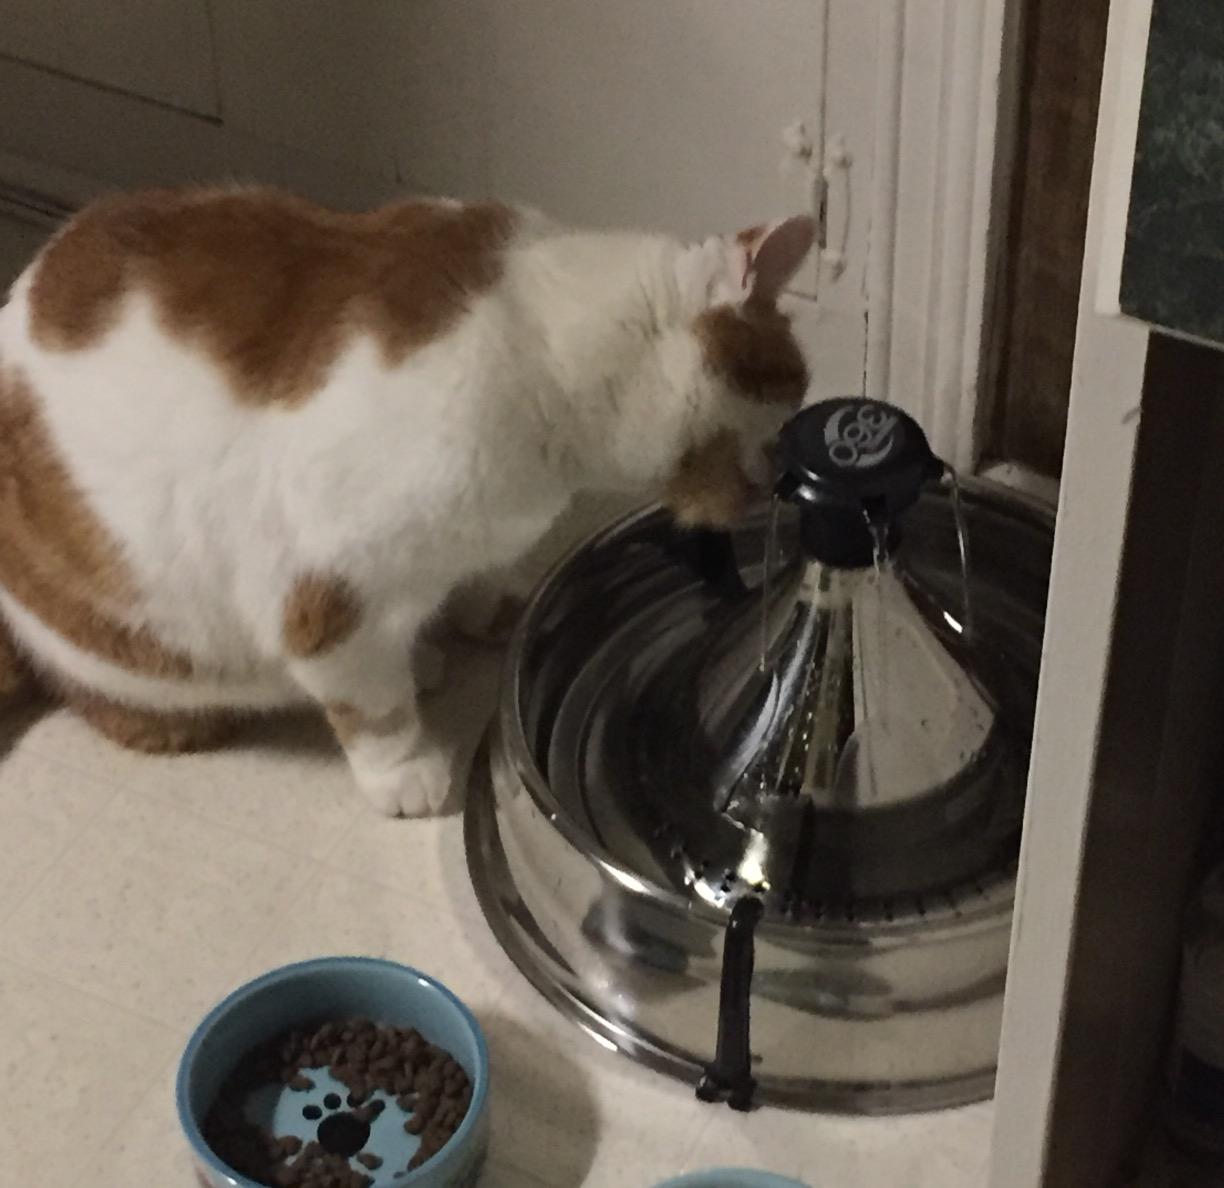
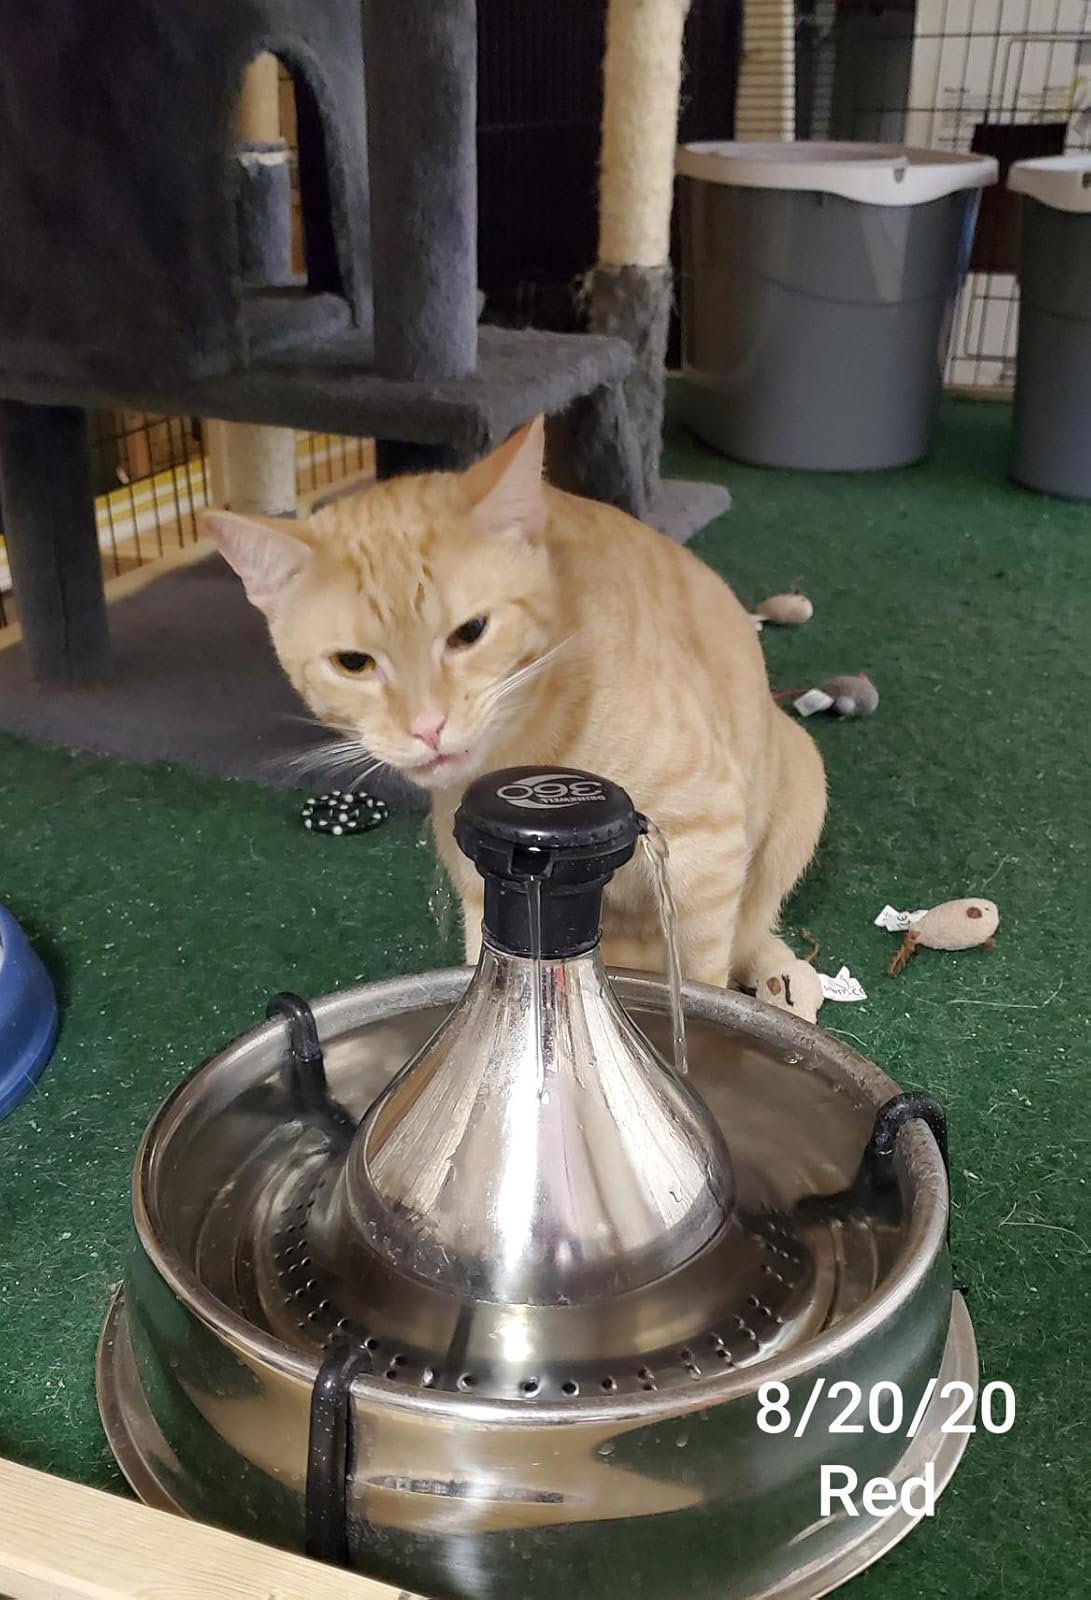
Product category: items_bowl
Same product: yes